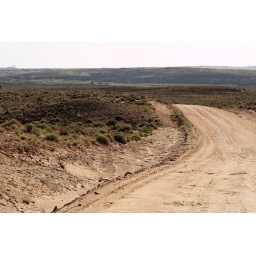
Side road on the Navajo Reservation, with Elephant Feet rock formation in the background